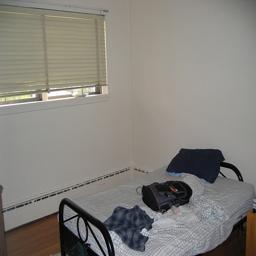
A plain room with a small futon bed in it
A barren bedroom with a backpack and a shirt on a small bed.
A room with a bed and a back pack.
A room has no furniture but one bed.
A plain white bedroom with a small metal folding cot with sheets and pillow, backpack and shirt on it